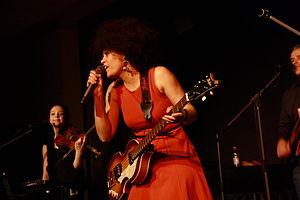
Addys Mercedes, auparavant Addys D'Mercedes est une chanteuse et compositrice cubaine de musique latine et de dance/pop.